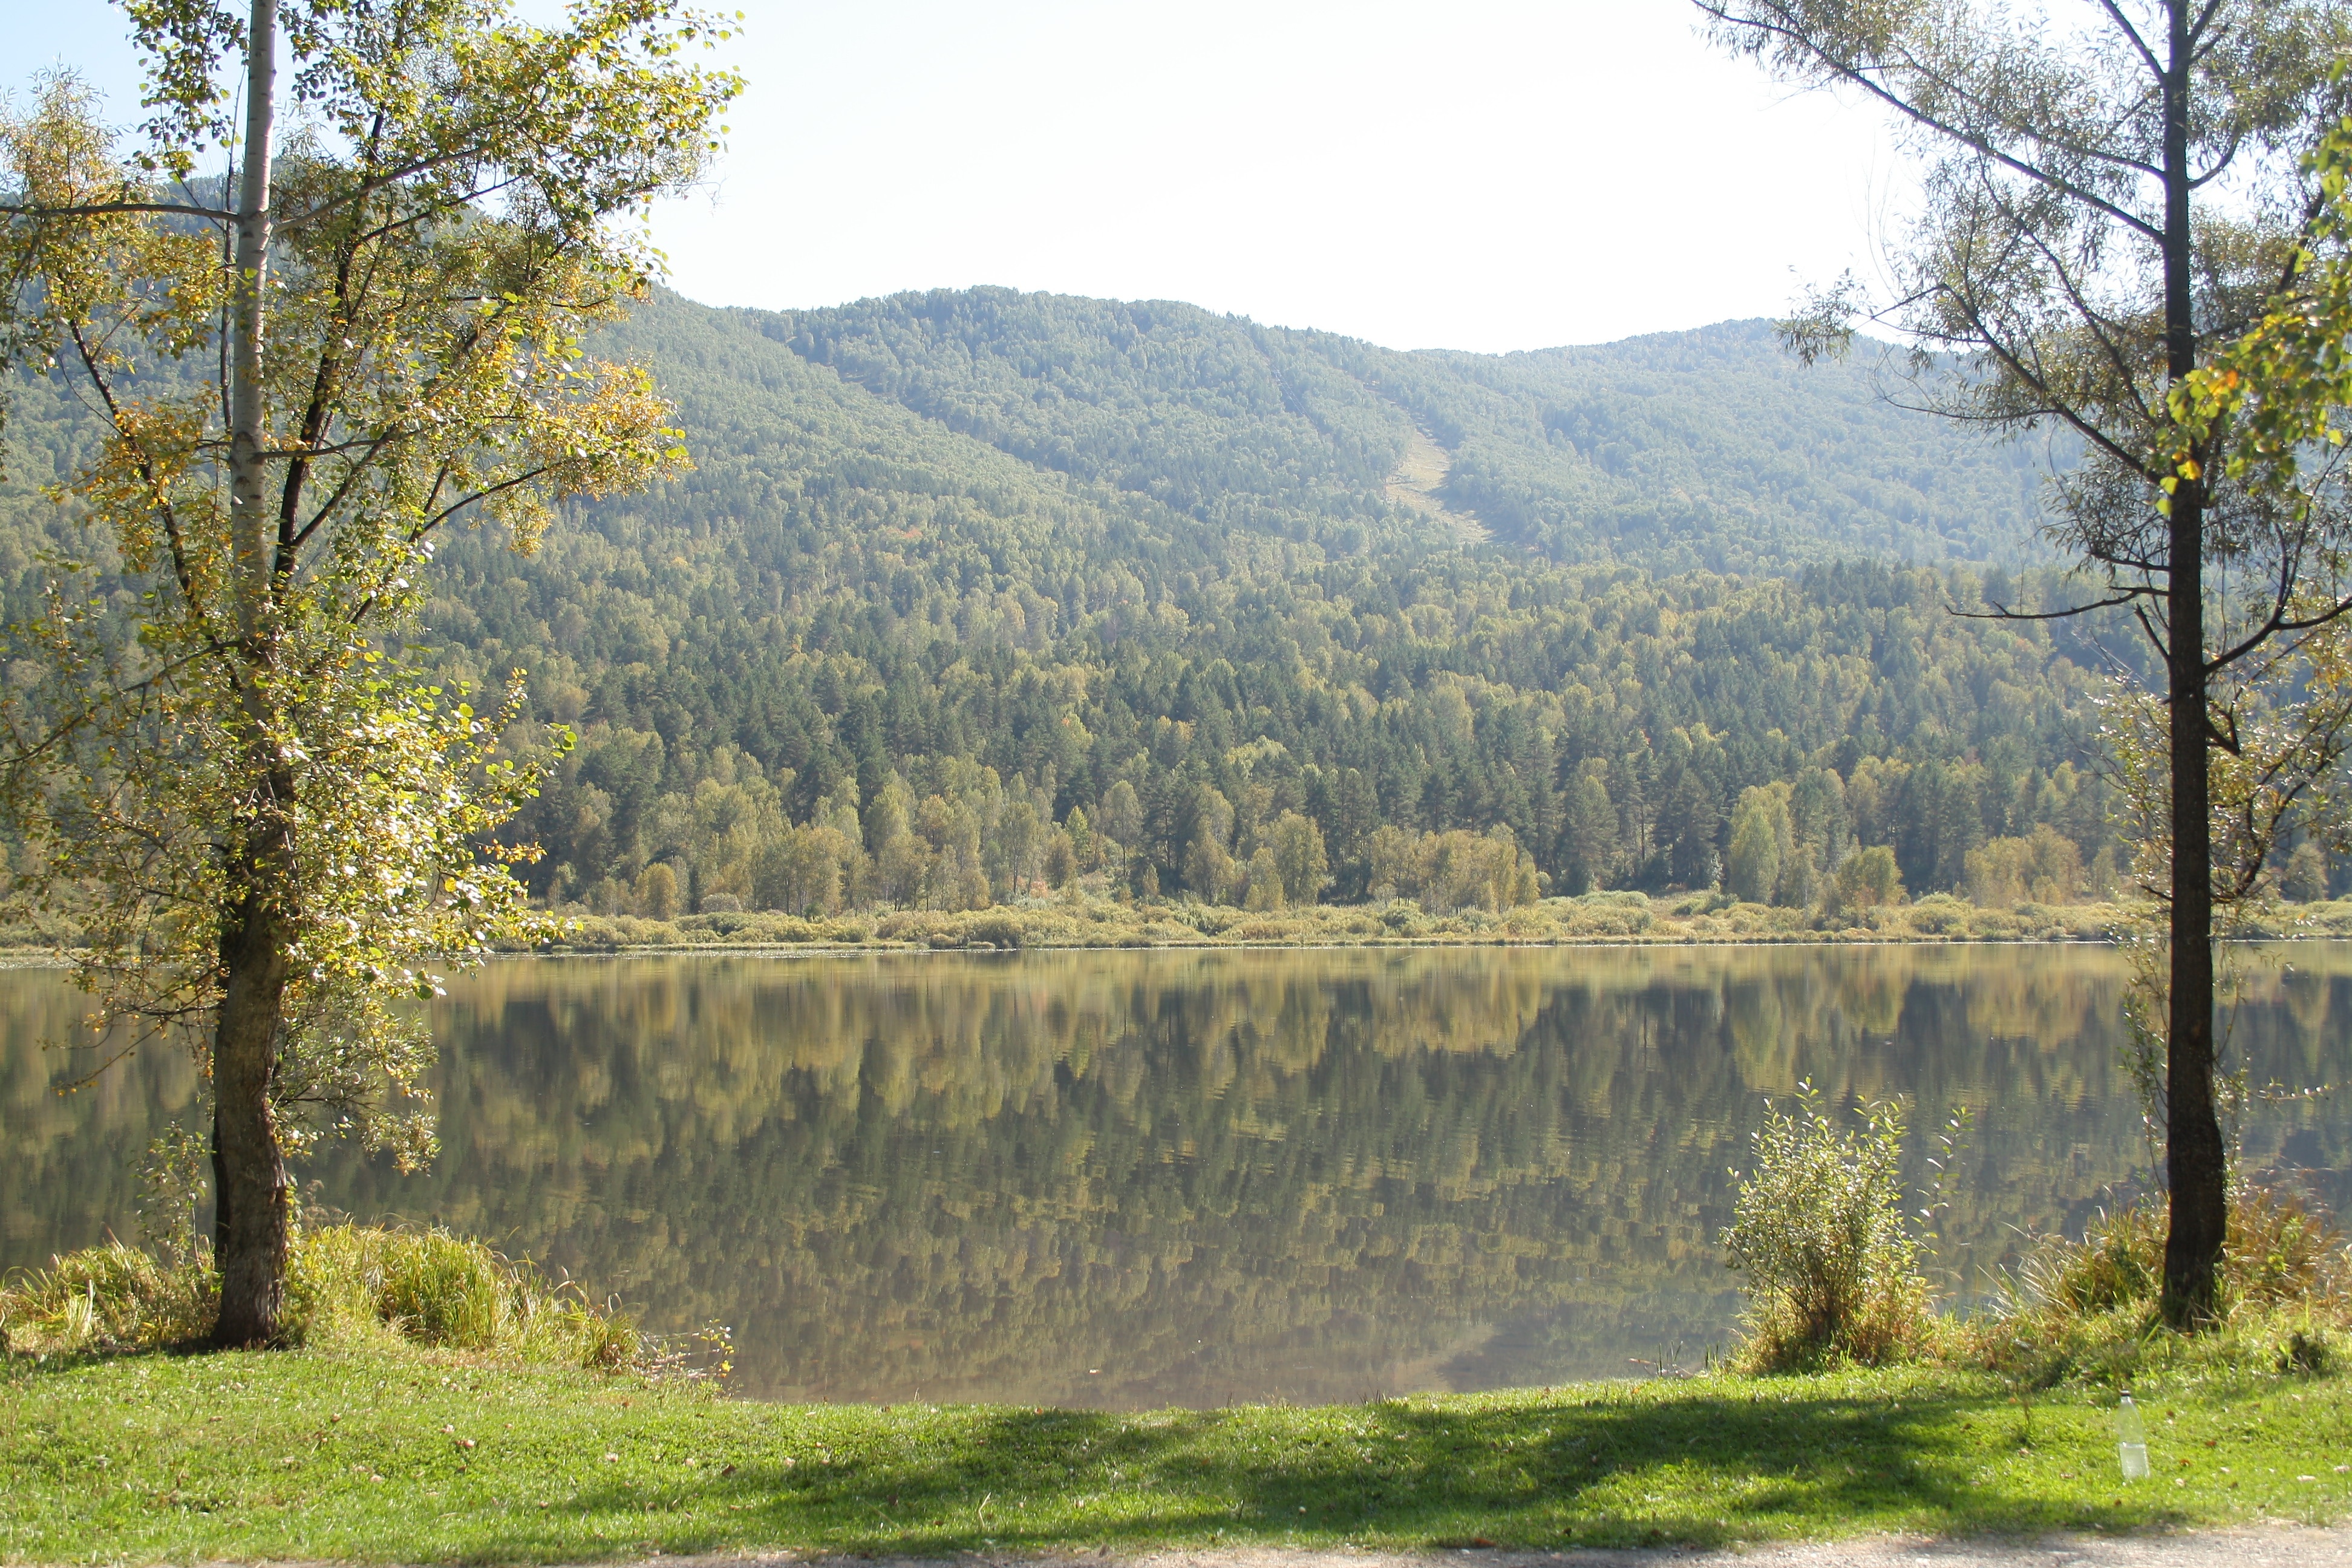
tree, forest, wilderness, mountain, meadow, lake, valley, pond, autumn, ridge, mountain lake, woodland, habitat, loch, ecosystem, mountain altai, tarn, nature reserve, natural environment, temperate broadleaf and mixed forest, temperate coniferous forest, the lake manzherok, autumn in the mountains